Question: Please indicate a possible affordance area of the swing_tennis_racket that can be used for holding
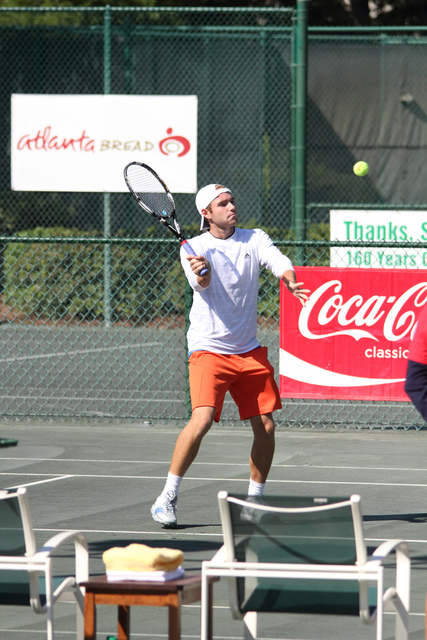
Answer: [159.526, 212.605, 205, 273.184]